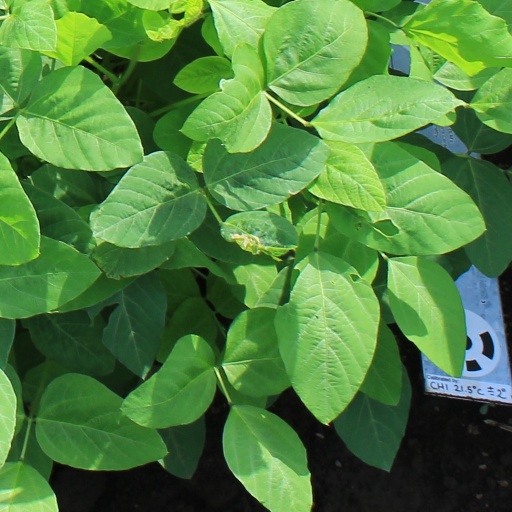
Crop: soybean